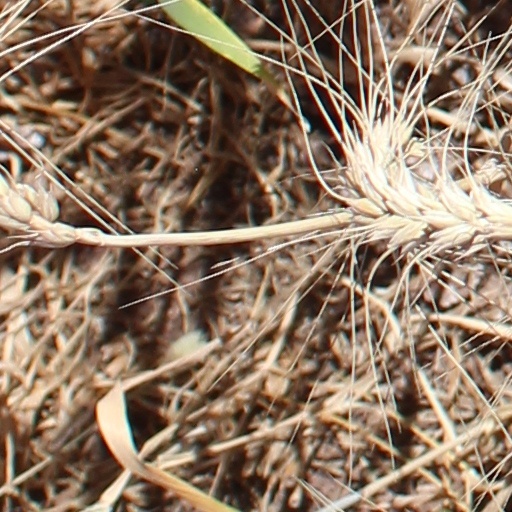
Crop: wheat